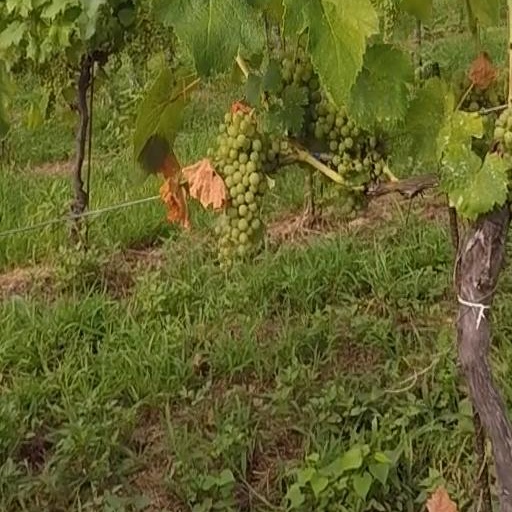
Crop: grape